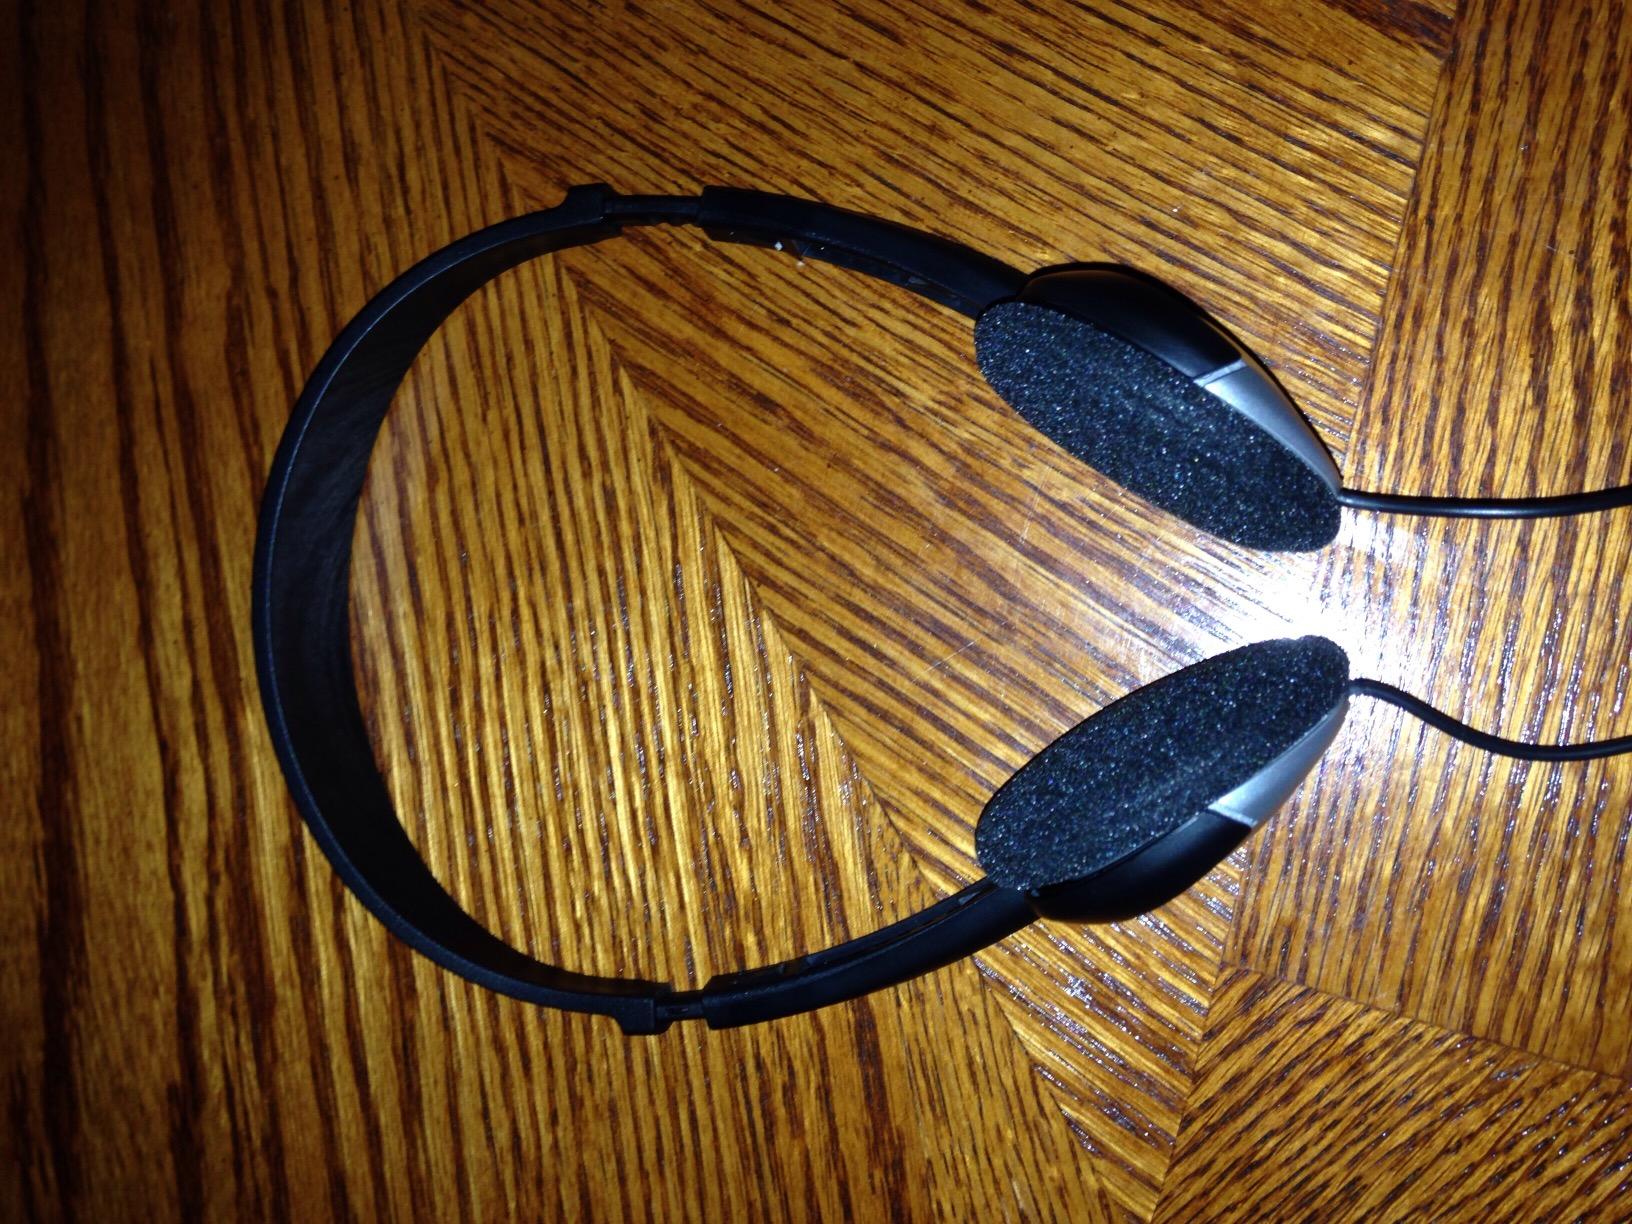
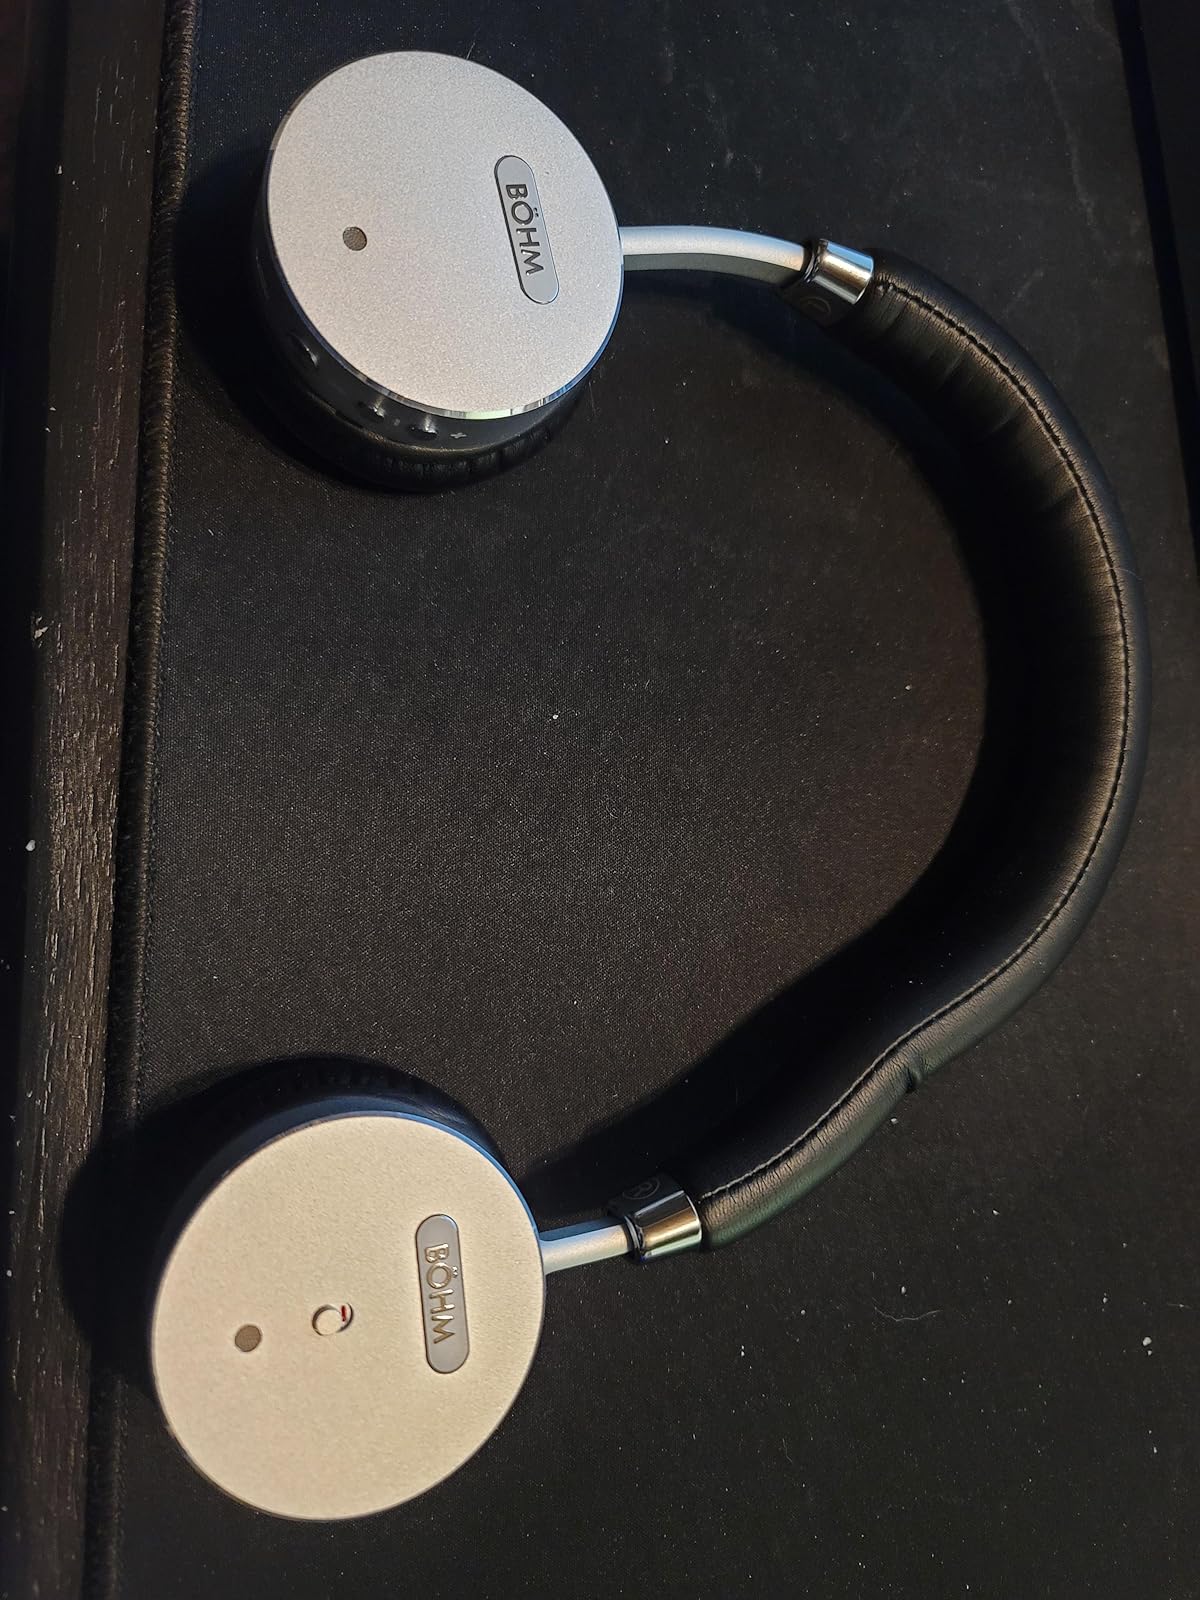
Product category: headphones
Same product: no